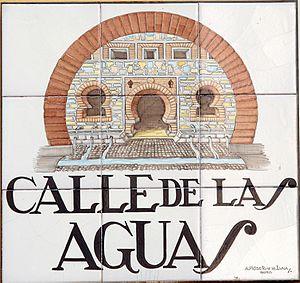
Plaque de Calle de las Aguas (rue, (district du Centre) de Madrid (España).